Winston Cowie

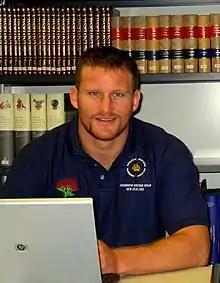
Winston Cowie

Winston Cowie is a Marine conservationist, author and film director.